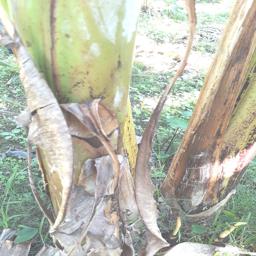
Label: PSEUDOSTEM WEEVIL